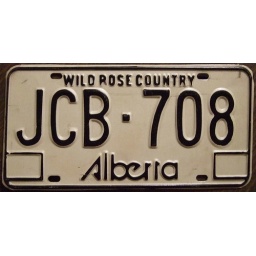
1975 Alberta baseplate prototype in black on reflective scotchlite white instead of black on yellow which became the colors of the 1975 Alberta baseplate.